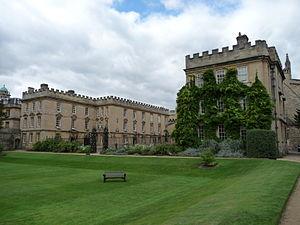
Le New College est l'un des établissements constitutifs de l'université d'Oxford, en Angleterre. Son nom originel, College of St Mary, étant le même que celui d'Oriel College, il est désormais désigné par l'appellation de New College of St Mary ou plus simplement de New College. Situé à proximité du pont des Soupirs d'Oxford, il accueille l'une des trois fondations chorales d'Oxford, les deux autres étant celles de Magdalen et de Christ Church.